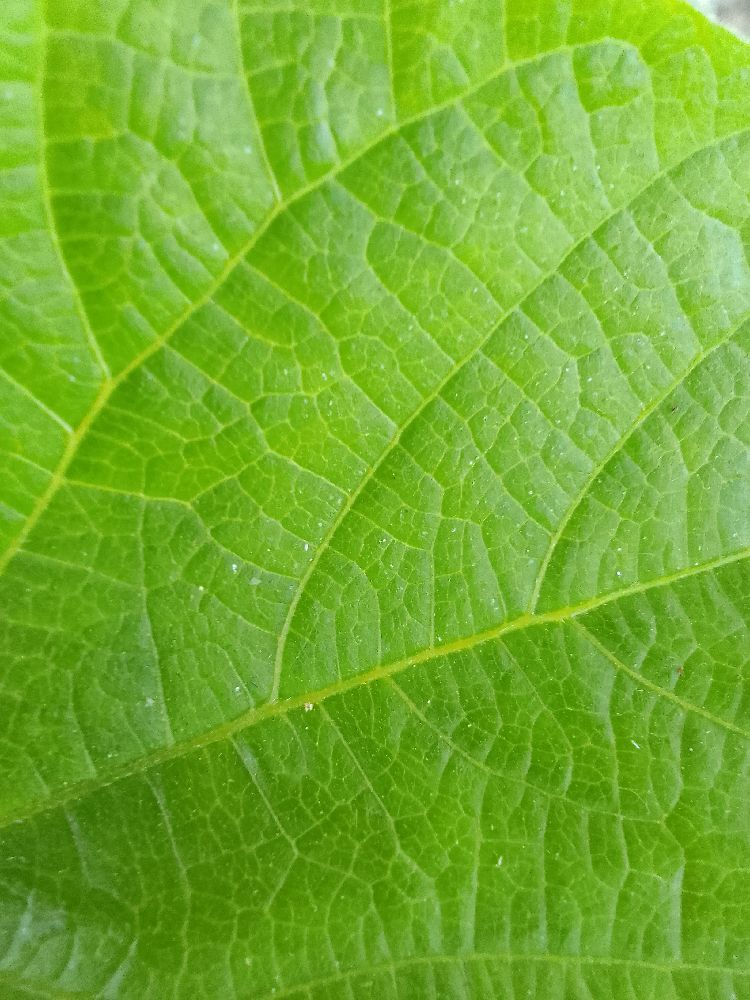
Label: healthy